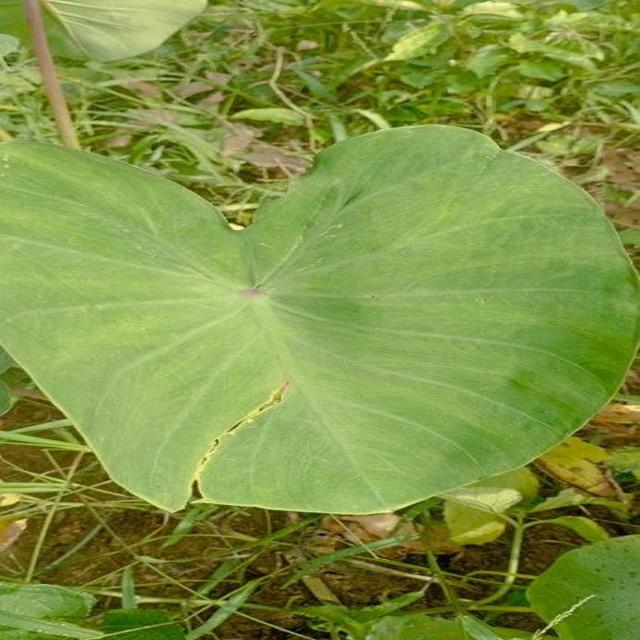
Label: Healthy